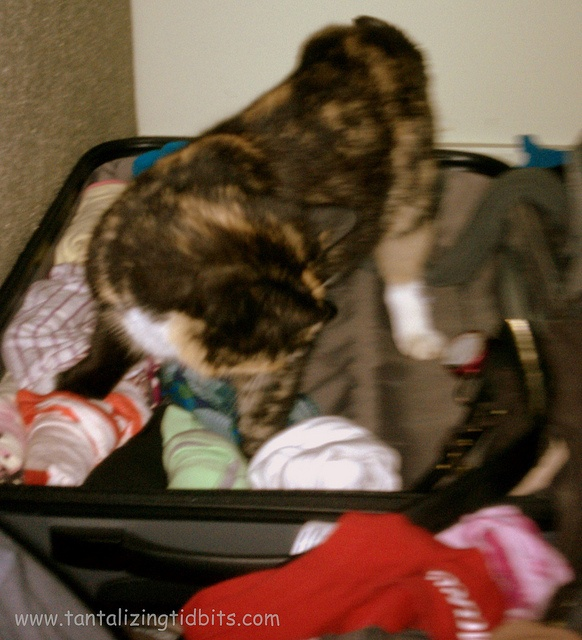
A cat standing in a open suitcase on some cloths.
A cat that is resting in a full bag of luggage.
a cat lays inside of a suitcase with clothes in it
A cat standing in a laundry hamper looking down.
An animal sitting in a suit case filled with clothing.